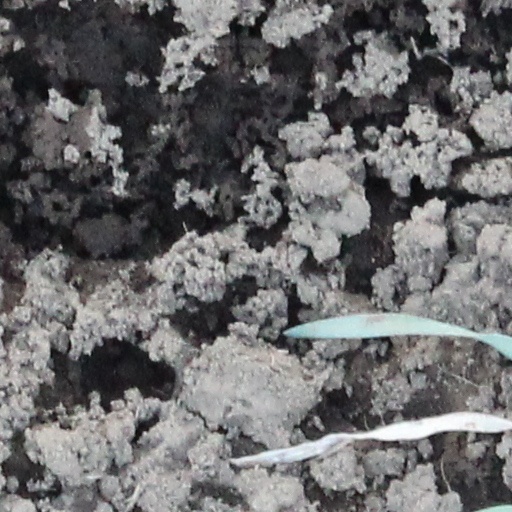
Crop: wheat